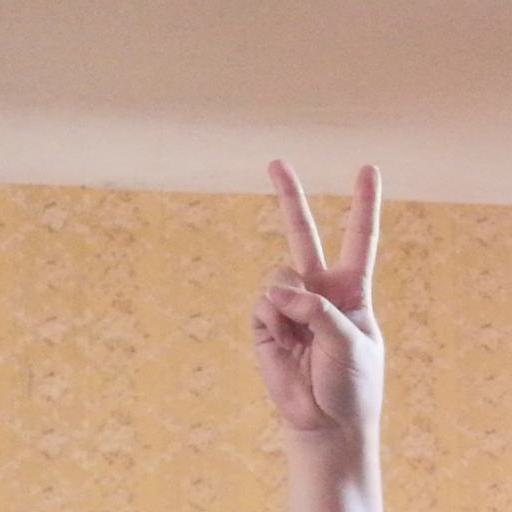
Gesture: peace